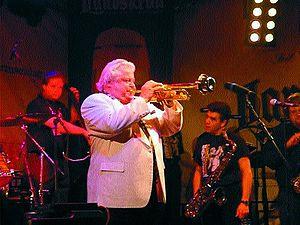
Walter Ferguson, était un trompettiste, tromboniste et chef d'orchestre de jazz canadien. Maynard Ferguson est parfois appelé « The Fox» ou The « Admiral ». Il est essentiellement connu pour ses capacités dans le registre suraigu de la trompette.